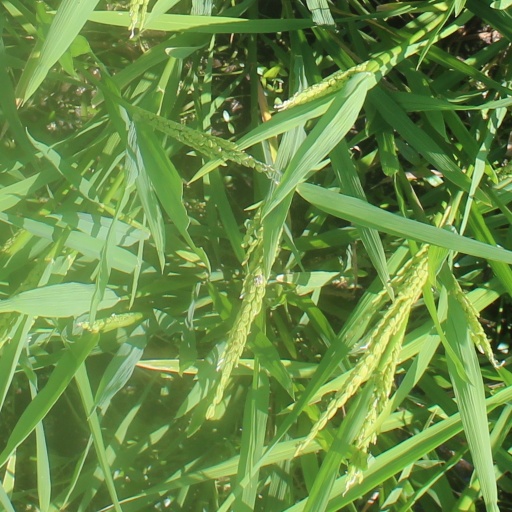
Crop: rice